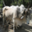
Label: cattle